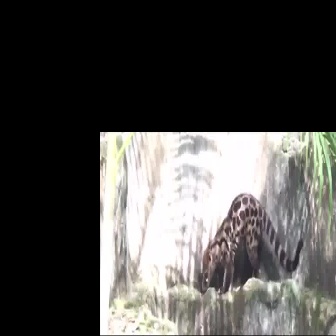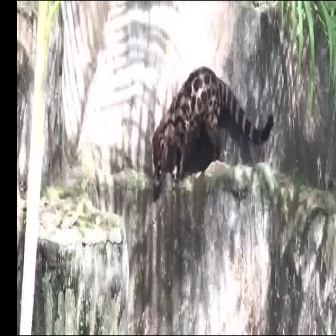
  Please identify the target specified by the bounding box [199,190,303,295] in the first image and locate it in the second image. Return the coordinates in [x_min,y_min,x_max,y_max] format.
Answer: [151,64,273,186]